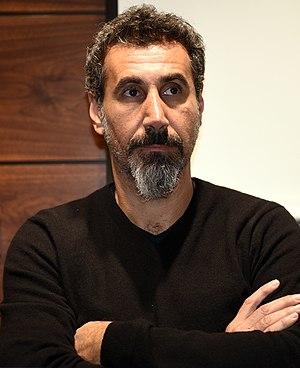
Serj Tankian est un chanteur, auteur-compositeur, musicien, producteur et poète américain d'origine arménienne, surtout connu en tant que membre du groupe américain de metal System of a Down.